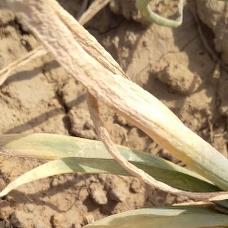
Crop: Onion
Condition: alternaria-d